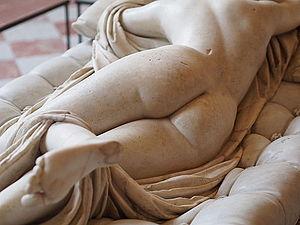
Hermaphrodite endormi — Copie romaine du IIe siècle ap. J.-C. d'un marbre grec des années 150 av. J.-C. - découverte à Rome, près des thermes de Dioclétien. Le matelas, également en marbre, est l'œuvre du Bernin et date de 1619. L'ensemble est conservé au musée du Louvre (Achat, 1807, collection Borghèse. N° d'inv. MR 220 - n° usuel Ma 231.) Photo prise lors de la sortie Wikipedia takes the Louvre du 14 juillet 2013.